Henning Scheich

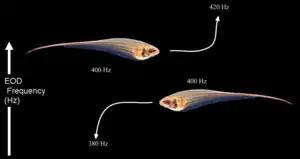
Two neighboring "Eigenmannia" perform the Jamming avoidance response. When a fish with an electric discharge of 400 Hz encounters another fish with the same discharge frequency, one fish shifts its frequency upward and the other shifts its frequency downward.

After finishing school at the Geschwister-Scholl-Gymnasium in Düsseldorf, Scheich studied medicine and philosophy at the University of Cologne (1961–63), at Munich (1963–64 and 1965–66) and Montpellier, France (1964–65). He concluded his medicine studies with the State examination at the University of Munich in 1966.